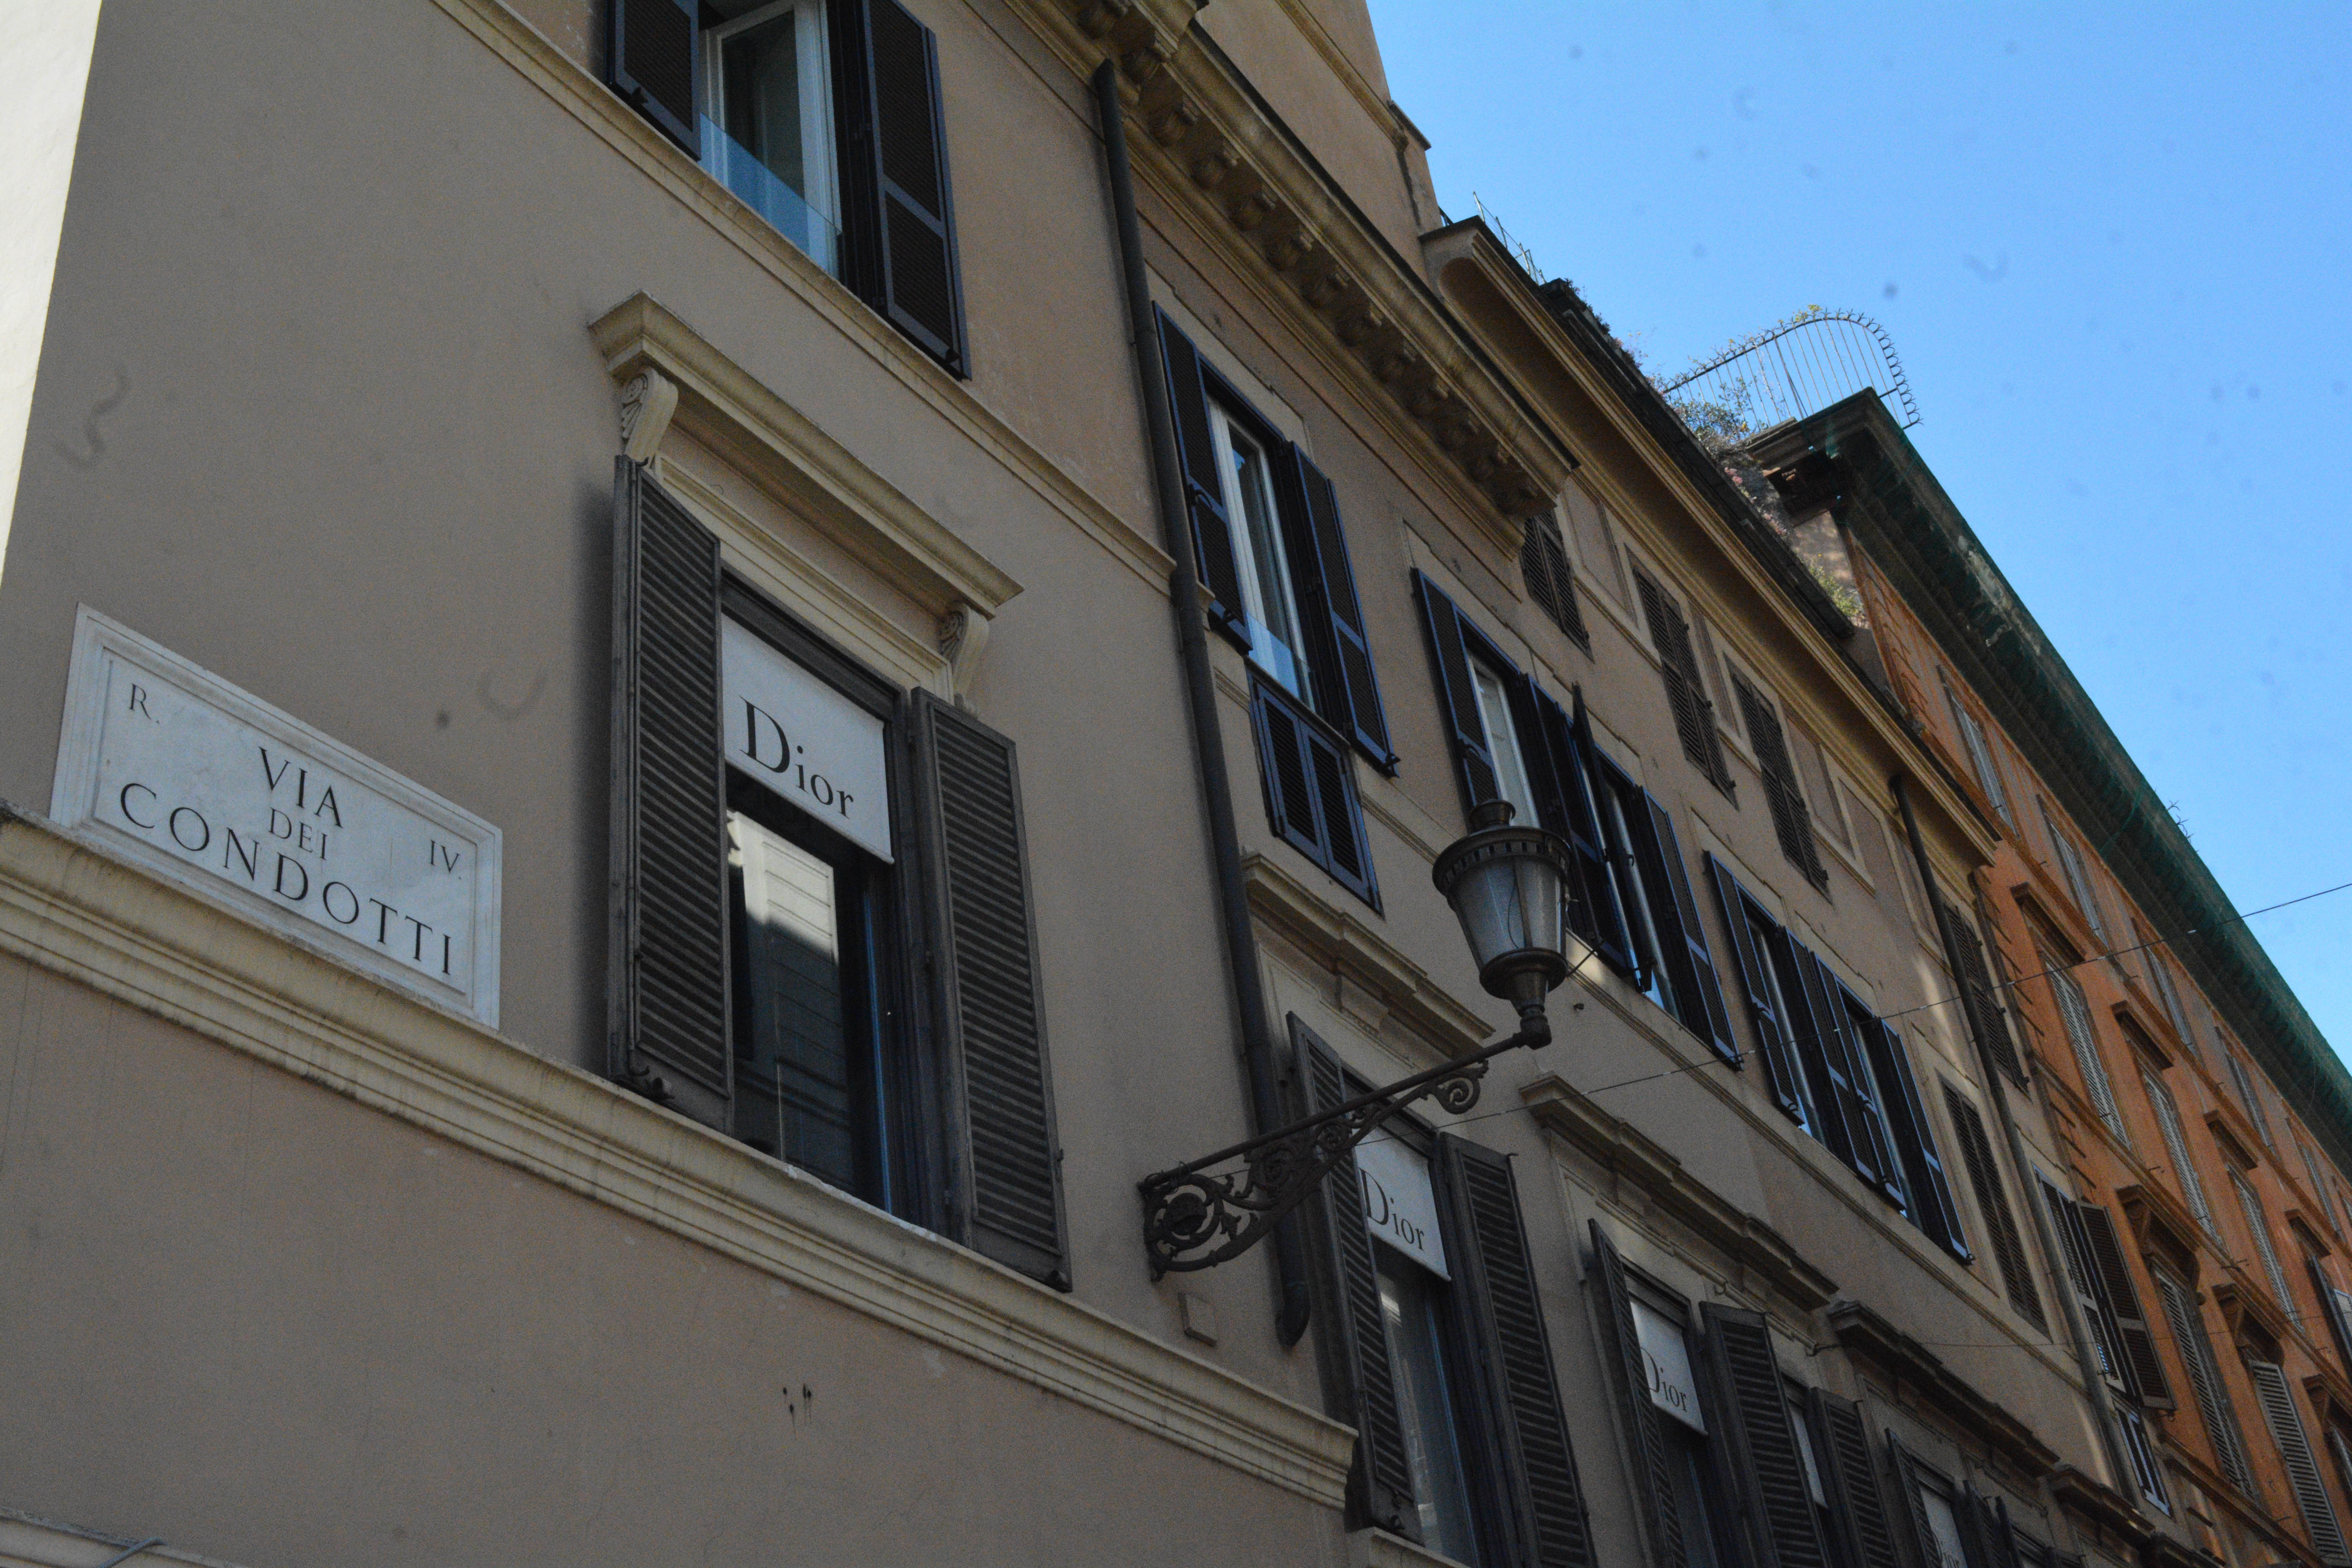
architecture, street, house, window, building, downtown, facade, property, neighbourhood, urban area